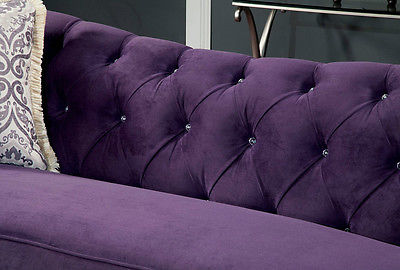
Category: sofa